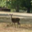
Label: deer